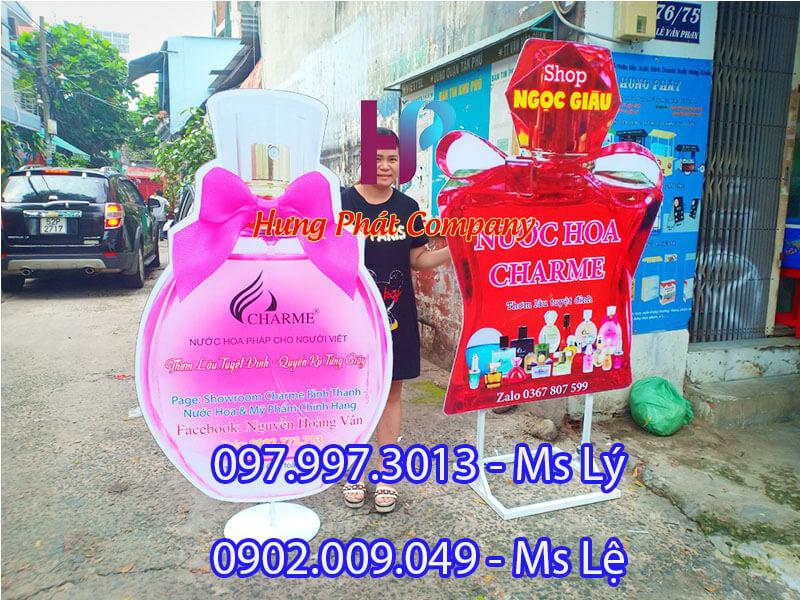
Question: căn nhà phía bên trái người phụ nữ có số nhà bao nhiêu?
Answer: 76/75